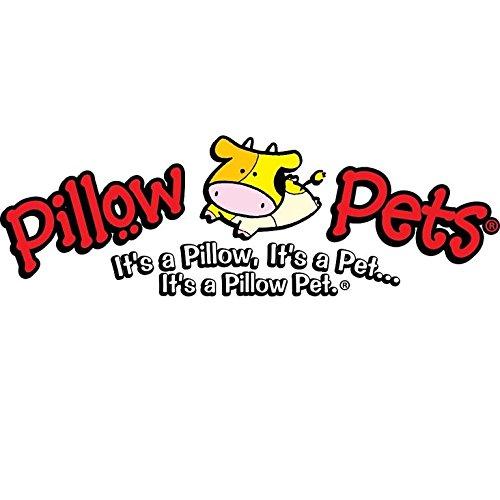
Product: Pillow Pets Rockin' The Dots Minnie Disney, 16", Red/White
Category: Toys & Games | Stuffed Animals & Plush Toys | Plush Pillows
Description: IT’S ALL ABOUT THE ‘DOT COUTURE’: The Rockin' the Dots Minnie Pillow Pet features Minnie’s dot style, keeping things cute and stylish for girls who love fun.
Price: $21.99
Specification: ProductDimensions:16x16x4inches|ItemWeight:14.4ounces|ShippingWeight:14.4ounces(Viewshippingratesandpolicies)|Department:unisex-child|Manufacturer:PillowPets(Toys)|ASIN:B01AY001T0|DomesticShipping:ItemcanbeshippedwithinU.S.|InternationalShipping:ThisitemcanbeshippedtoselectcountriesoutsideoftheU.S.LearnMore|Itemmodelnumber:DCP-NS-MINNIER